2023 Hula Bowl

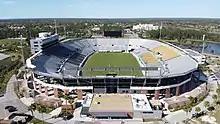
The Bounce House in February 2020

Selected players are listed below. Full roster are available online (link); note that a number may be shared by an offensive and defensive player.